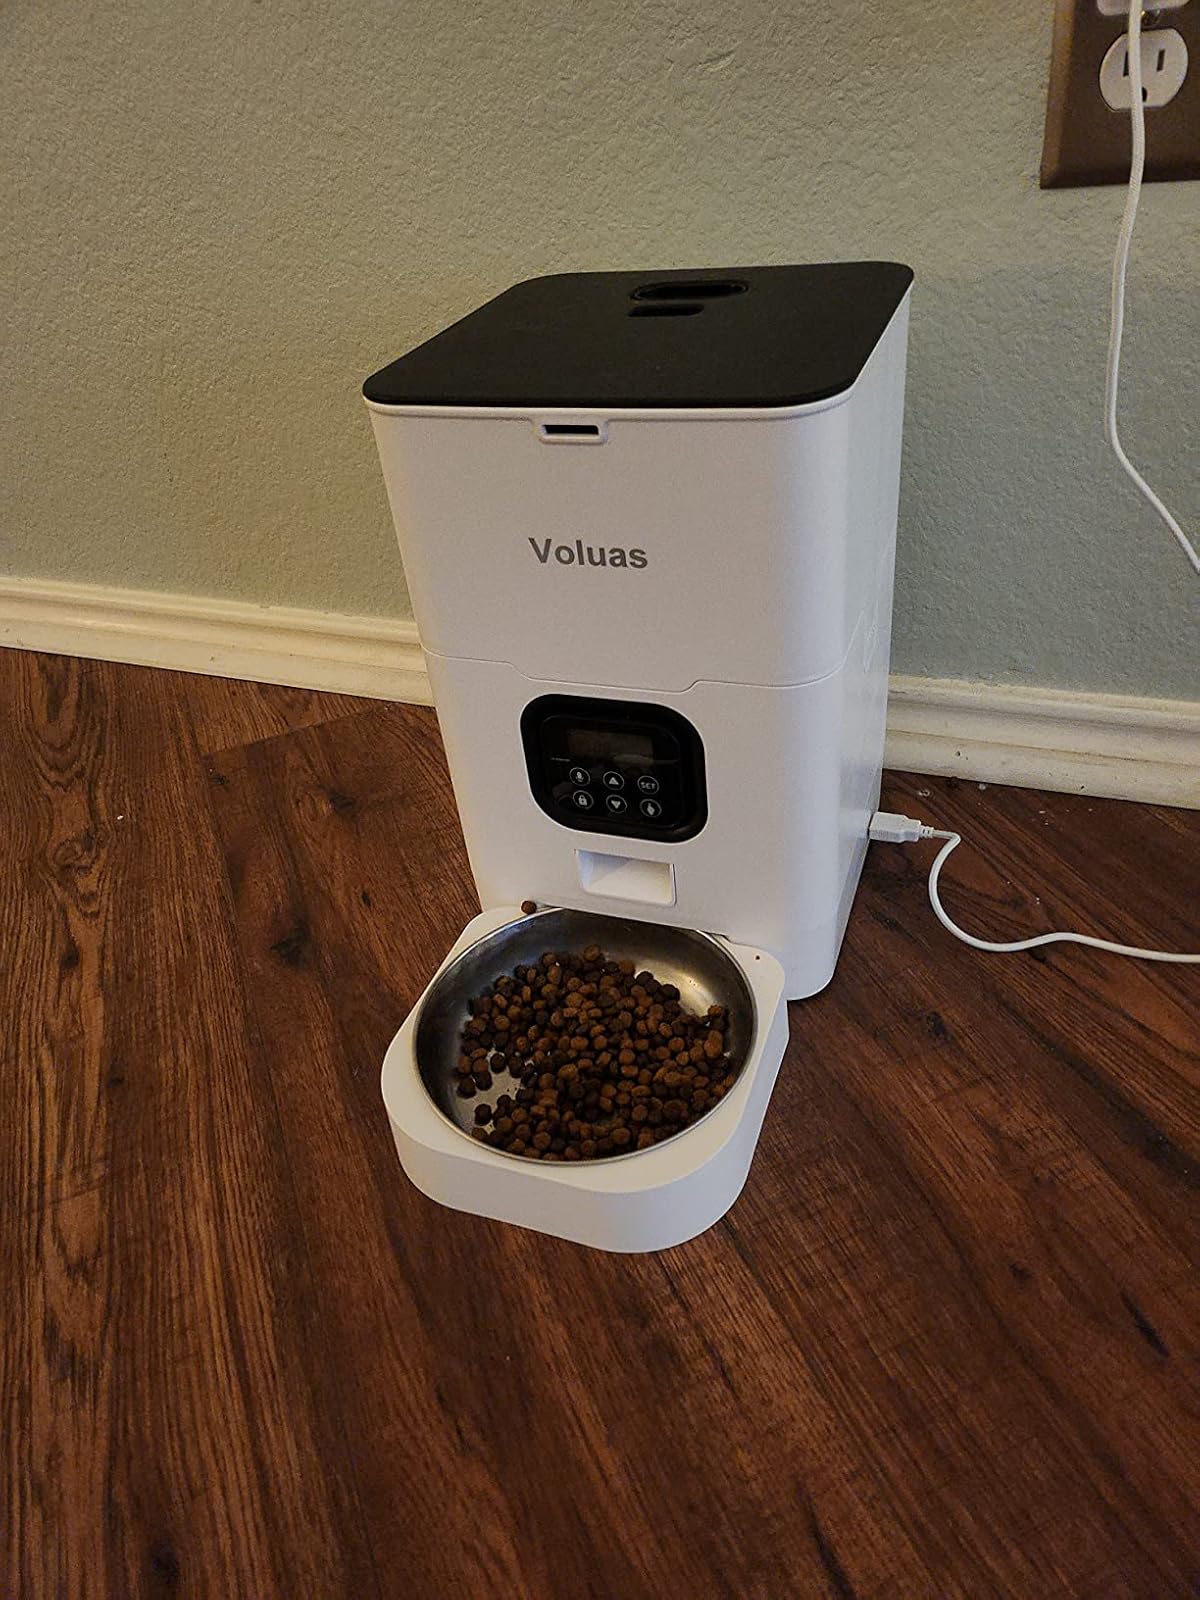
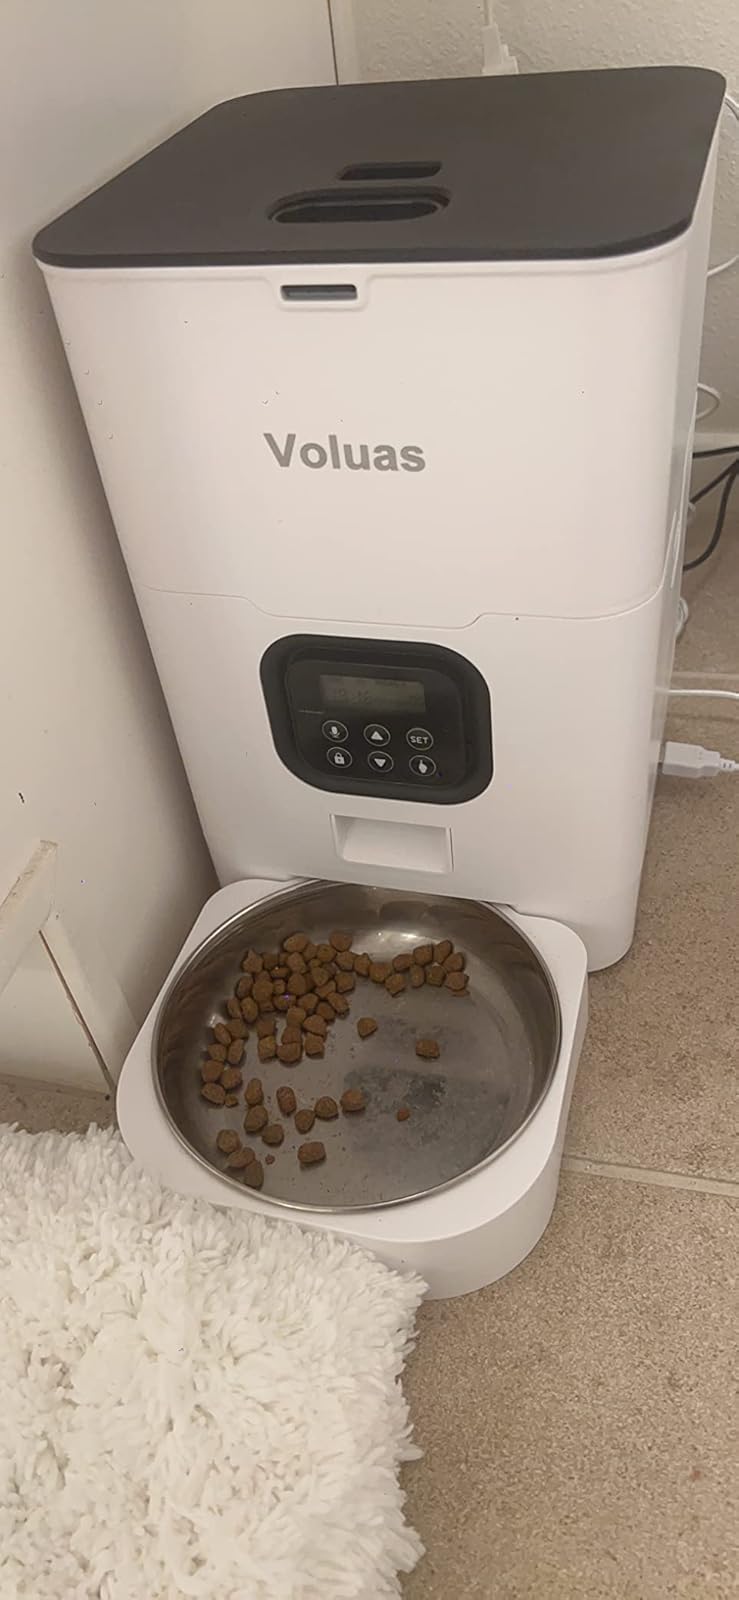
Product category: items_feeder
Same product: yes